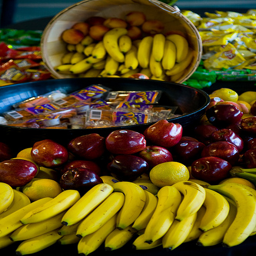
a couple of bananas with a pile of apples between them.
A table of fruit that includes apples and bananas.
An assortment of colorful fruits stacked on top of each other.
An assortment of fruit with bananas and apples
A display at a store filled with lots of fresh fruit and produce.